Nicky Rackard

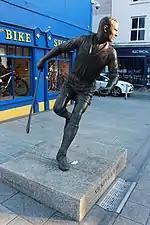
Statue of Rackard in Wexford town

Nickey Rackard is generally regarded as perhaps one of the greatest hurlers of all time. He was personally honoured by being posthumously named on the Hurling Team of the Century in 1984. He was not named on the Hurling Team of the Millennium in 2000, with the full-forward position going to Cork's Ray Cummins. His scoring prowess has also earned Rackard a place on the top ten list of all-time scoring greats. In 2005 the GAA further honoured Rackard by naming the Nicky Rackard Cup, the hurling competition for Division 3 teams, in his honour.